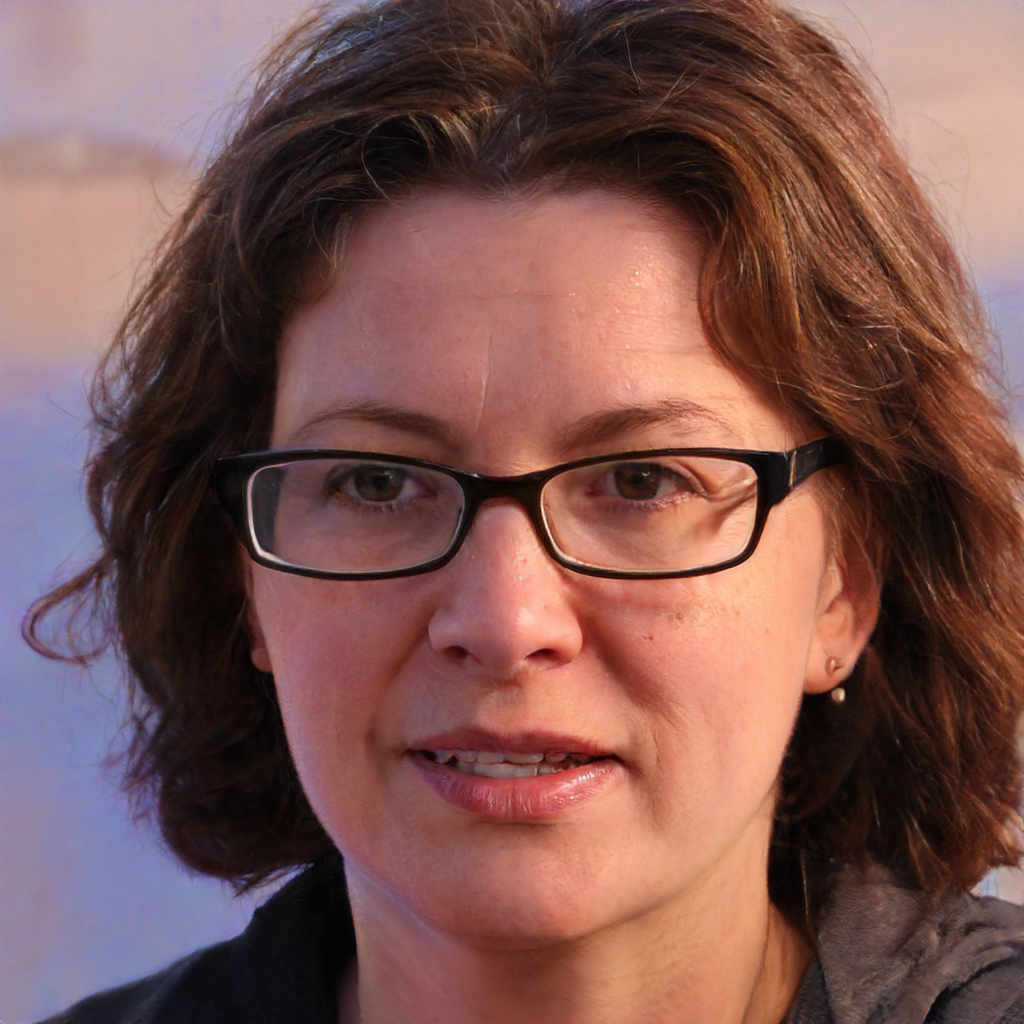
Portrait style: Real Portrait